National Pearl Harbor Remembrance Day

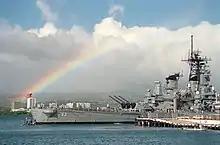
USS "Missouri" at the observance of the 50th anniversary of the Pearl Harbor attack (December 7, 1991)

In 1990, leading up to the 50th anniversary of the attack on Pearl Harbor, Congress established the Pearl Harbor Commemorative Medal. This is also known as the Pearl Harbor Survivor's medal and was awarded to anyone who was in the U.S. Armed Forces and who was present in Hawaii on December 7, 1941, and participated in combat operations that day against the attack. The medal was also awarded to civilians who were killed or injured in the attack. A few years later, Congress amended the law to allow any person who was present in Hawaii on December 7, 1941, and was involved in combat operations against Japanese military forces attacking Hawaii, to receive the award. In both instances, there was a limited time period to apply for the award, and it is no longer issued.